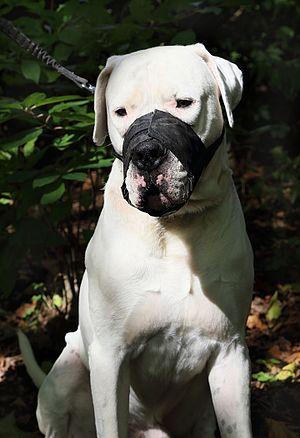
Chien avec muselière, photo prise en Belgique.